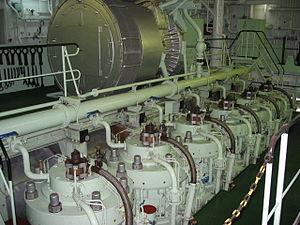
Sur un navire, on appelle salle des machines les compartiments qui renferment l'appareil propulsif et évaporateur ainsi que les divers appareils auxiliaires, tels que les groupes électrogènes, produisant l'énergie nécessaire au fonctionnement du navire.